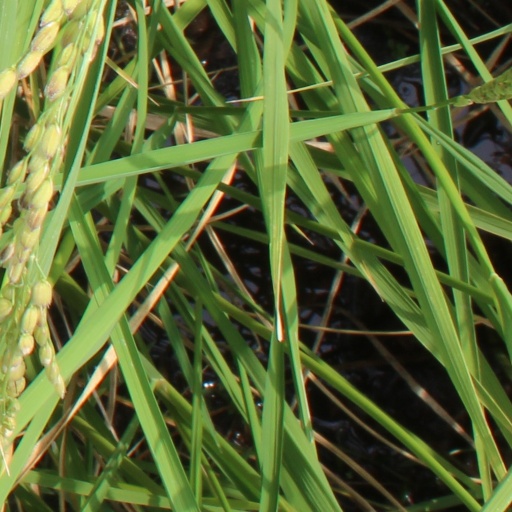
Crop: rice